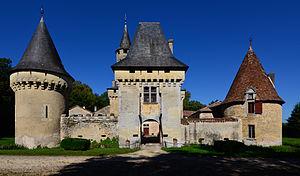
Château du Lieu-Dieu (Inscription) This building is indexed in the Base Mérimée, a database of architectural heritage maintained by the French Ministry of Culture,